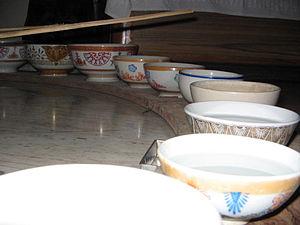
Gone Troppo est le huitième album studio de George Harrison, publié en novembre 1982. Il fait suite à la sortie, un an plus tôt, de l'album Somewhere in England au succès mitigé, et qui avait été fortement modifié à la demande des distributeurs de Warner Bros. Records, au grand dam du musicien. Dépité par cette intervention dans son travail, et désireux de finir son contrat pour pouvoir prendre de la distance avec un monde musical dans lequel il se reconnaît peu, Harrison enregistre cet album de façon assez négligée, au printemps 1982, avec quelques amis, dans son studio personnel de Friar Park.
Le jaltarang est un instrument de musique indien très rare. Il s'agit d'un ensemble de quinze ou vingt bols de cuisine en porcelaine de taille croissante. Ils sont remplis d'eau afin d'émettre chacun une note particulière, et il suffit donc d'augmenter le volume d'eau ou de le diminuer pour changer la note.